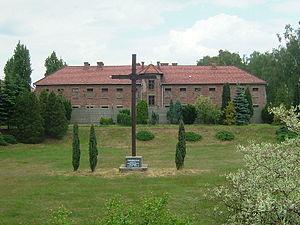
Le Carmel d'Auschwitz est une affaire qui, dans les années 1980-1990, provoque une crise grave dans les relations entre les juifs et l'Église catholique. En 1984, huit carmélites s'installent dans un bâtiment situé à l'intérieur du camp d'extermination d'Auschwitz-Birkenau et classé au patrimoine mondial de l'UNESCO. Elles seront ensuite quatorze. Mises devant ce « fait accompli », plusieurs personnalités juives mais aussi catholiques s'élèvent contre cette « christianisation de la mémoire » de la Shoah. Après plusieurs années de discussions, les religieuses ajoutent une croix dans la cour du bâtiment, en 1988, à proximité du Block 11.